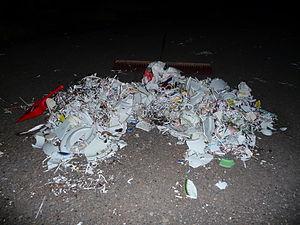
Polterabend est une tradition de mariage allemande dans laquelle, la nuit avant le mariage, les invités brisent de la porcelaine pour porter chance aux mariés.